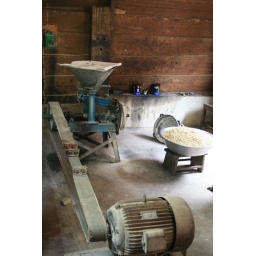
the corn press that ground all the corn in the back kitchen to be made into porridge and other foods